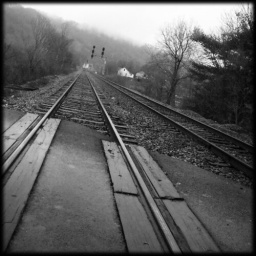
Where the railroad meets the pavement in West Van Lear Kentucky.